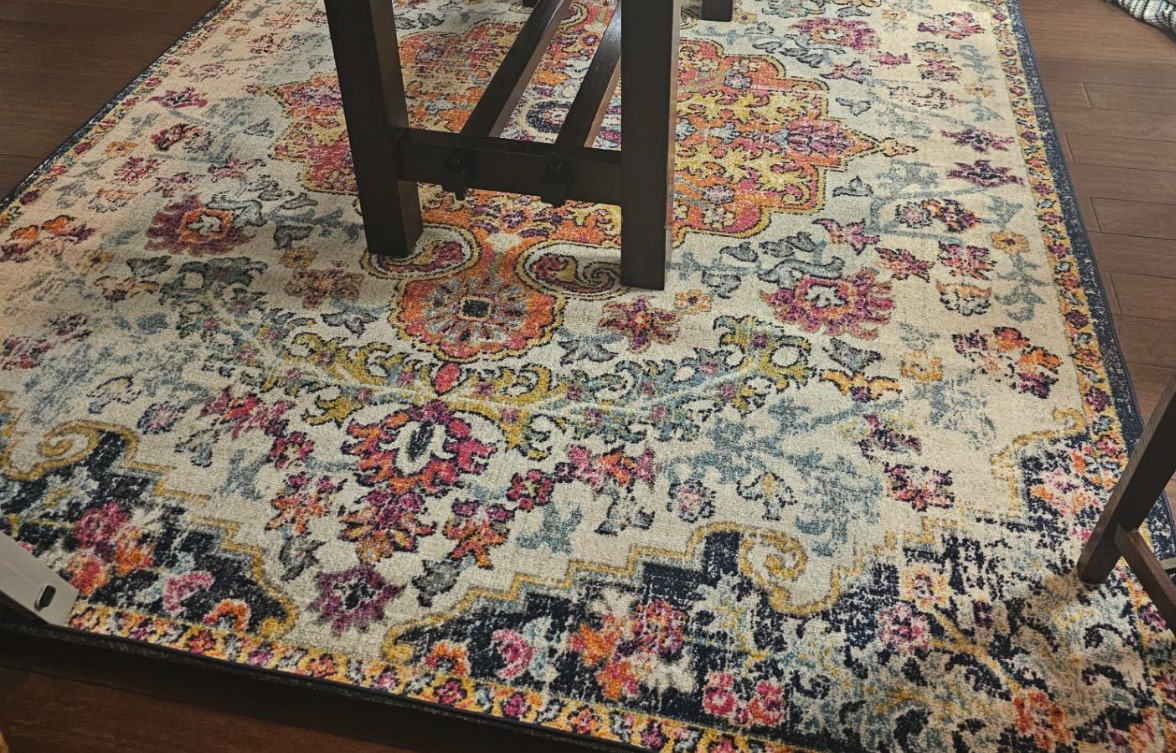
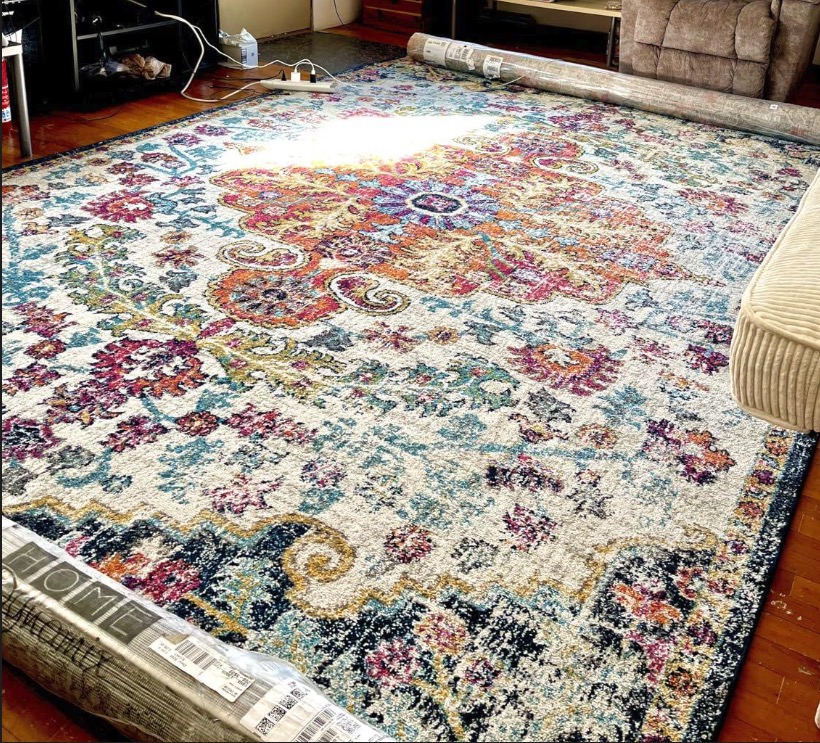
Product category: misc
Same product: yes